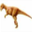
Label: dinosaur